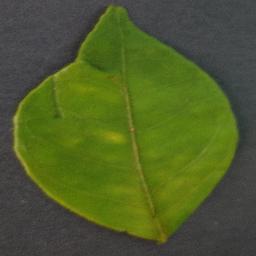
Label: Orange___Haunglongbing_(Citrus_greening)